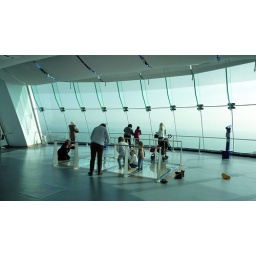
The glass floor in the Spinnaker Tower 19/04/10